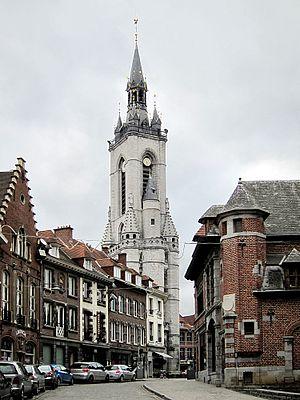
Le beffroi de Tournai.